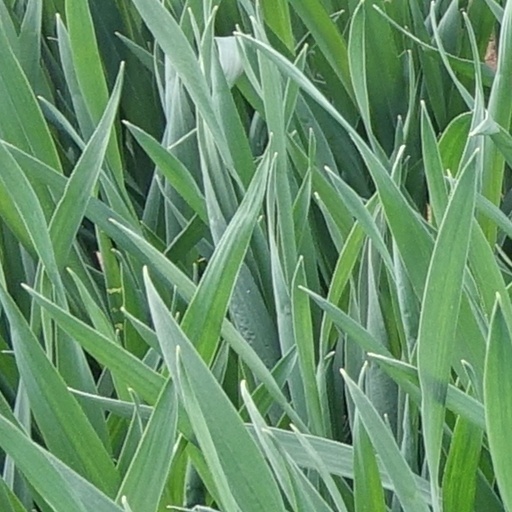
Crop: wheat